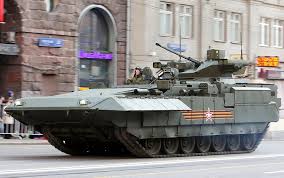
Label: BMP